Sydney Road

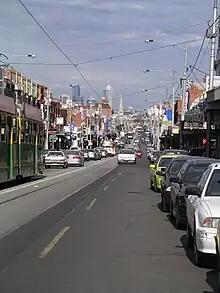
Sydney Road in July 2004

Sydney Road (in its northernmost part also known as the Hume Highway) is a major urban arterial in the northern suburbs of Melbourne, Victoria, Australia.